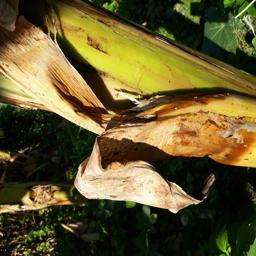
Label: PSEUDOSTEM WEEVIL